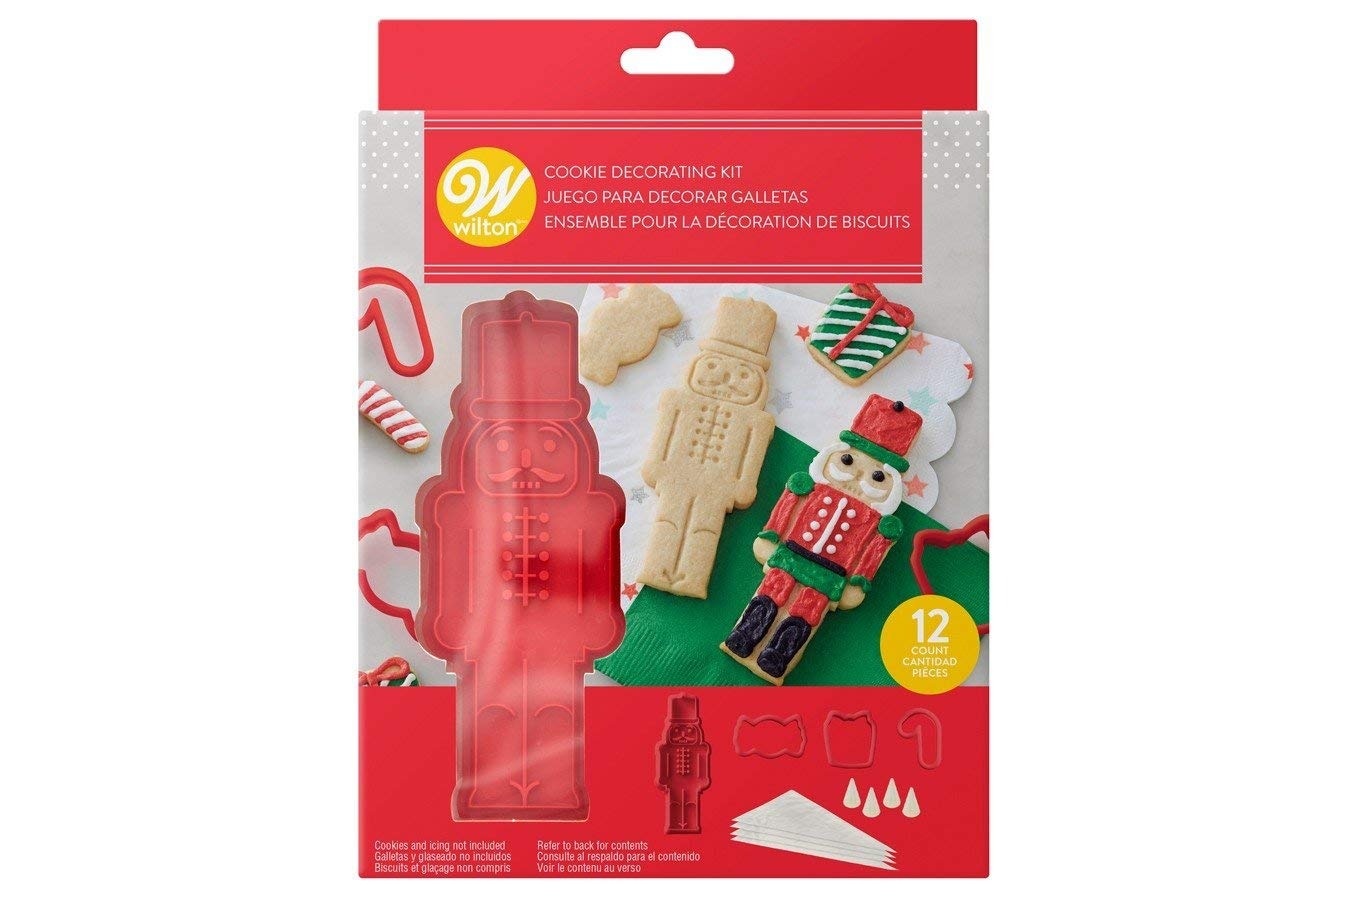
Item Name: WILTON 12 Count Nutcracker Cookie Kit, 1 EA
Bullet Point 1: Wilton Cookie Decorating Kit with Nutcracker Cookie Cutter.
Bullet Point 2: The large nutcracker cookie cutter is about 5 x 1.75 inches plus three smaller cutters in the shape of a candy cane, gift and a wrapped candy.
Bullet Point 3: Plus 4 disposable 12 inch decorating bags and 4 number 3 tips
Bullet Point 4: These cookie shapes are great for decorating, make delicious and beautiful holiday cookies
Bullet Point 5: Quality Wilton Brand product.
Product Description: Lifestyle
Value: 1.0
Unit: Count

Price: 14